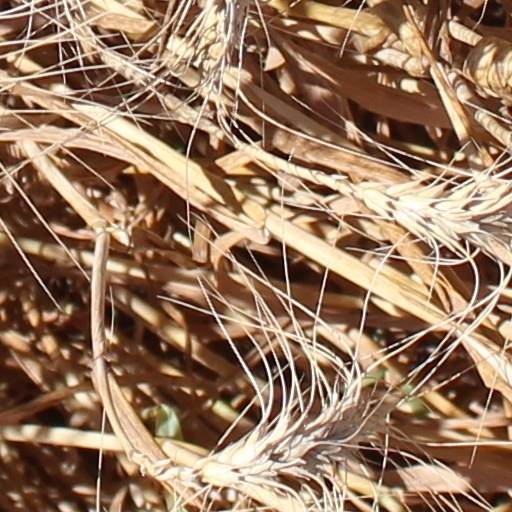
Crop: wheat